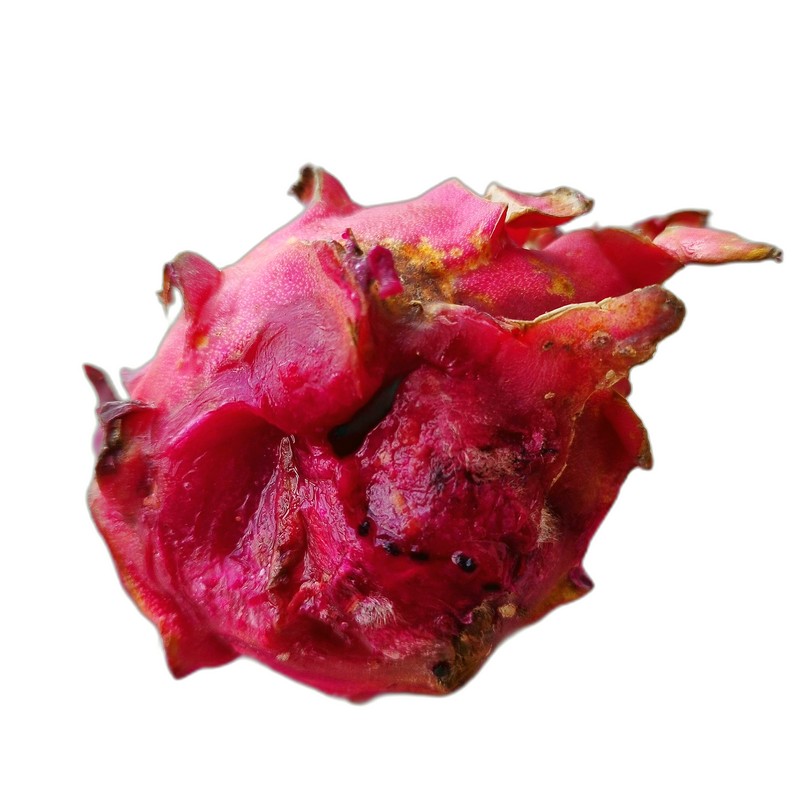
Label: Defect Dragon Fruit